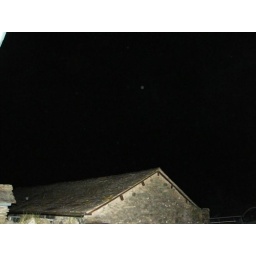
View of the night sky looking over the holiday cottage next door